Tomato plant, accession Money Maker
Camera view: tilt-top (135 deg); turntable rotation: 210 degrees
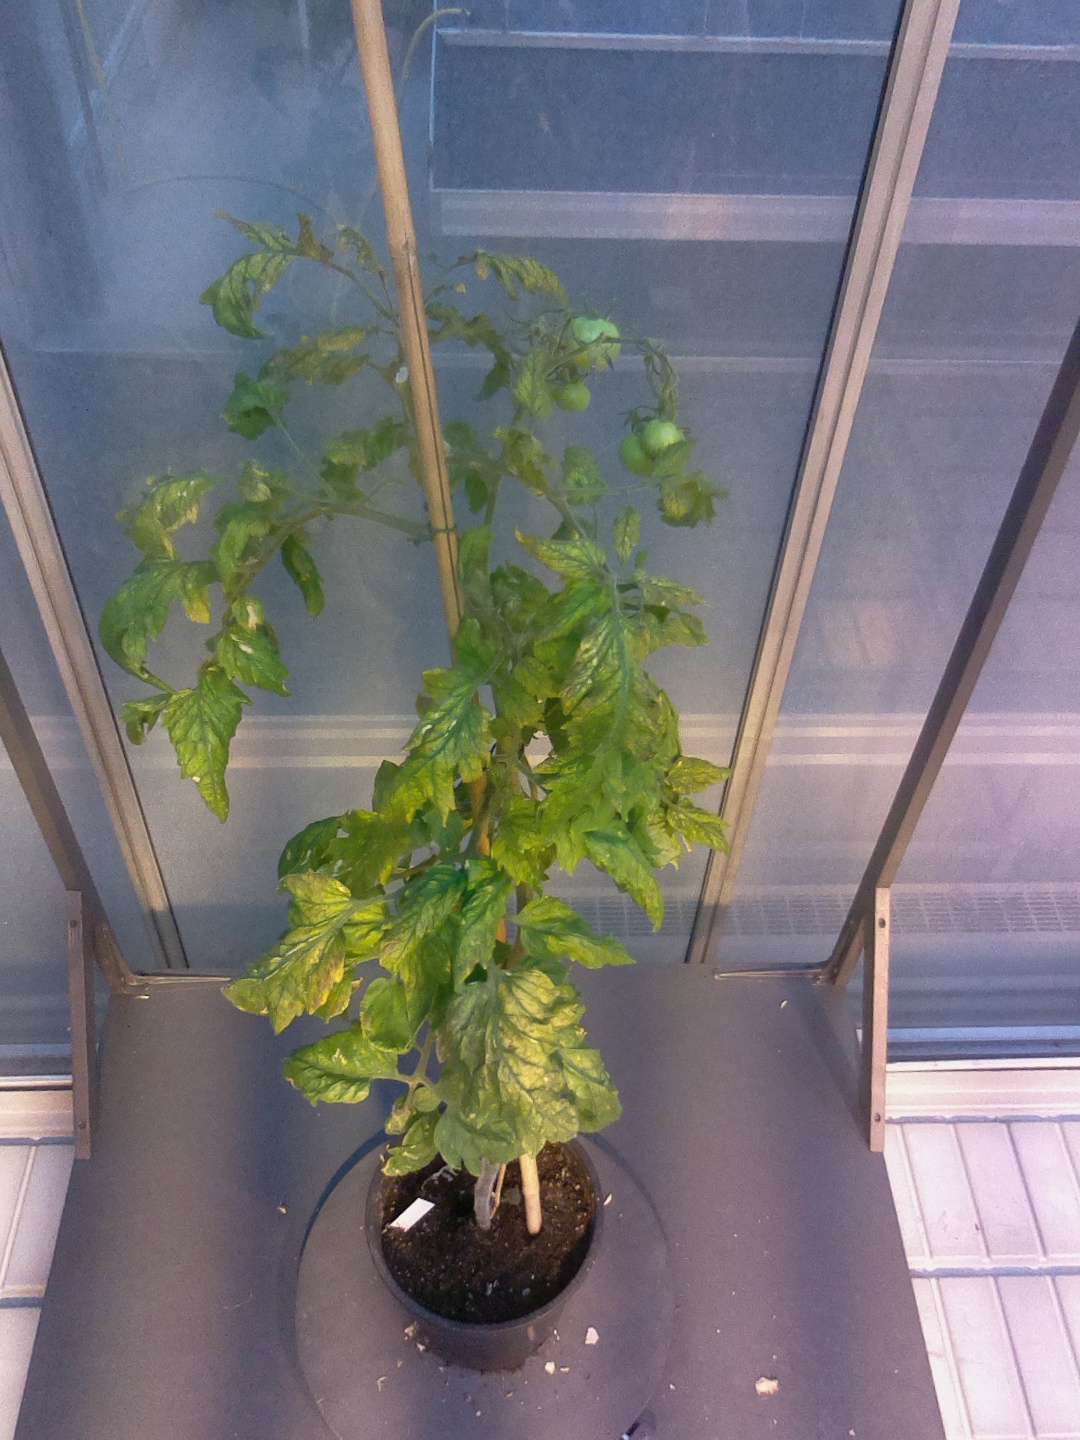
BBCH growth stage 78: 80% -90% of final fruit size